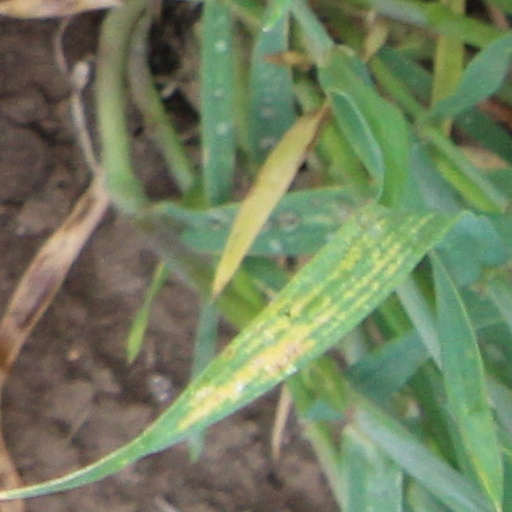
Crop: wheat